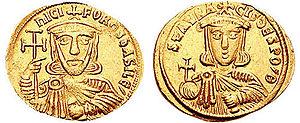
La dynastie amorienne fut fondée par Michel l’Amorien en 820; elle règnera sur l'Empire byzantin jusqu’à l'assassinat de Michel III par son chambellan Basile le Macédonien en 867.
La période iconoclaste de l’Empire byzantin est une période qui s’étend de 726 à 843. Pendant environ une centaine d’années, les empereurs byzantins iconoclastes interdisent le culte des icônes et ordonnent la destruction systématique des images représentant le Christ ou les saints, qu’il s’agisse de mosaïques ornant les murs des églises, d’images peintes ou d’enluminures de livres.
Nicéphore Iᵉʳ, dit le Logothète, probablement né vers 750 et mort le 26 juillet 811, est un empereur byzantin régnant de 802 à 811. Son règne intervient au moment d'une période d'instabilité depuis les années 780, qui font suite à la reprise en main de l'Empire par la dynastie isaurienne.
Staurakios ou Stauracius, né vers 778 et mort le 11 janvier 812, fut un empereur byzantin en 811 durant deux mois et il co-règna avec son père Nicéphore Iᵉʳ de 803 à 811. Dans leur règne, Nicéphore Iᵉʳ et Staurakios sont confrontés à une querelle des images dans la période iconoclaste. Ils vont adopter une politique de restauration des images. Ensuite, ils vont faire des réformes économiques pour rétablir la stabilité dans l'empire. Incidemment, il y a aura un retour de divers impôts et de taxations. Au niveau de la politique extérieure, les Bulgares se montrèrent des ennemis puissants. À la bataille de Pliska le 26 juillet 811, face au Khan Kroum, les Byzantins furent anéantis. Dans cette bataille, Nicéphore Iᵉʳ fut tué et son fils gravement blessé au dos. Étant donné sa blessure potentiellement mortelle et donc de son incapacité à exercer le pouvoir, Staurakios ne règne que deux mois, du 26 juillet au 2 octobre 811. Son beau-frère, Michel Rhangabé, prit par la force le pouvoir avec l'aide des sénateurs à la suite d'un complot déjoué par celui-ci dans le but de l'aveugler. Devant ce fait accompli, Staurakios abdiqua, enfila l'habit monastique et se retira au monastère de Syméon.